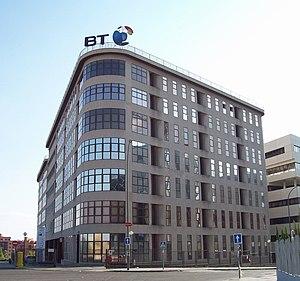
The Getaway est un jeu vidéo développé par Team Soho et édité par Sony Computer Entertainment. Il est sorti en Europe le 11 décembre 2002, sur PlayStation 2. Il est le premier opus de la série The Getaway. Le développement du jeu était prometteur, notamment compte tenu de l'important budget alloué par Sony aux développeurs : plus de 80 millions de francs. Le jeu avait été annoncé comme un « rival de poids pour la série GTA », qui était alors le meilleur parmi les jeux d'action. La plupart des journalistes furent très déçus lors de sa sortie, le qualifiant de « belle déception », avec néanmoins une réalisation excellente, et une merveilleuse bande-son.
BT, anciennement British Telecom, est l'opérateur historique britannique de télécommunications. L'ouverture à la concurrence du marché date de 1982 mais BT est toujours leader dans le secteur de la téléphonie fixe.